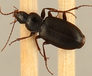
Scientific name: Calathus advena
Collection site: Niwot Ridge Mountain Research Station Site (NIWO), plot NIWO_007